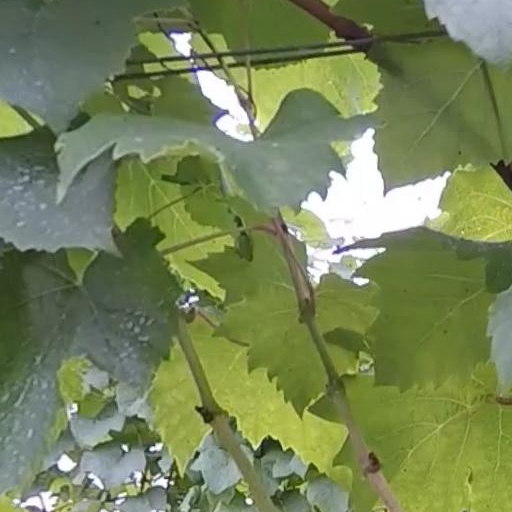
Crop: grape